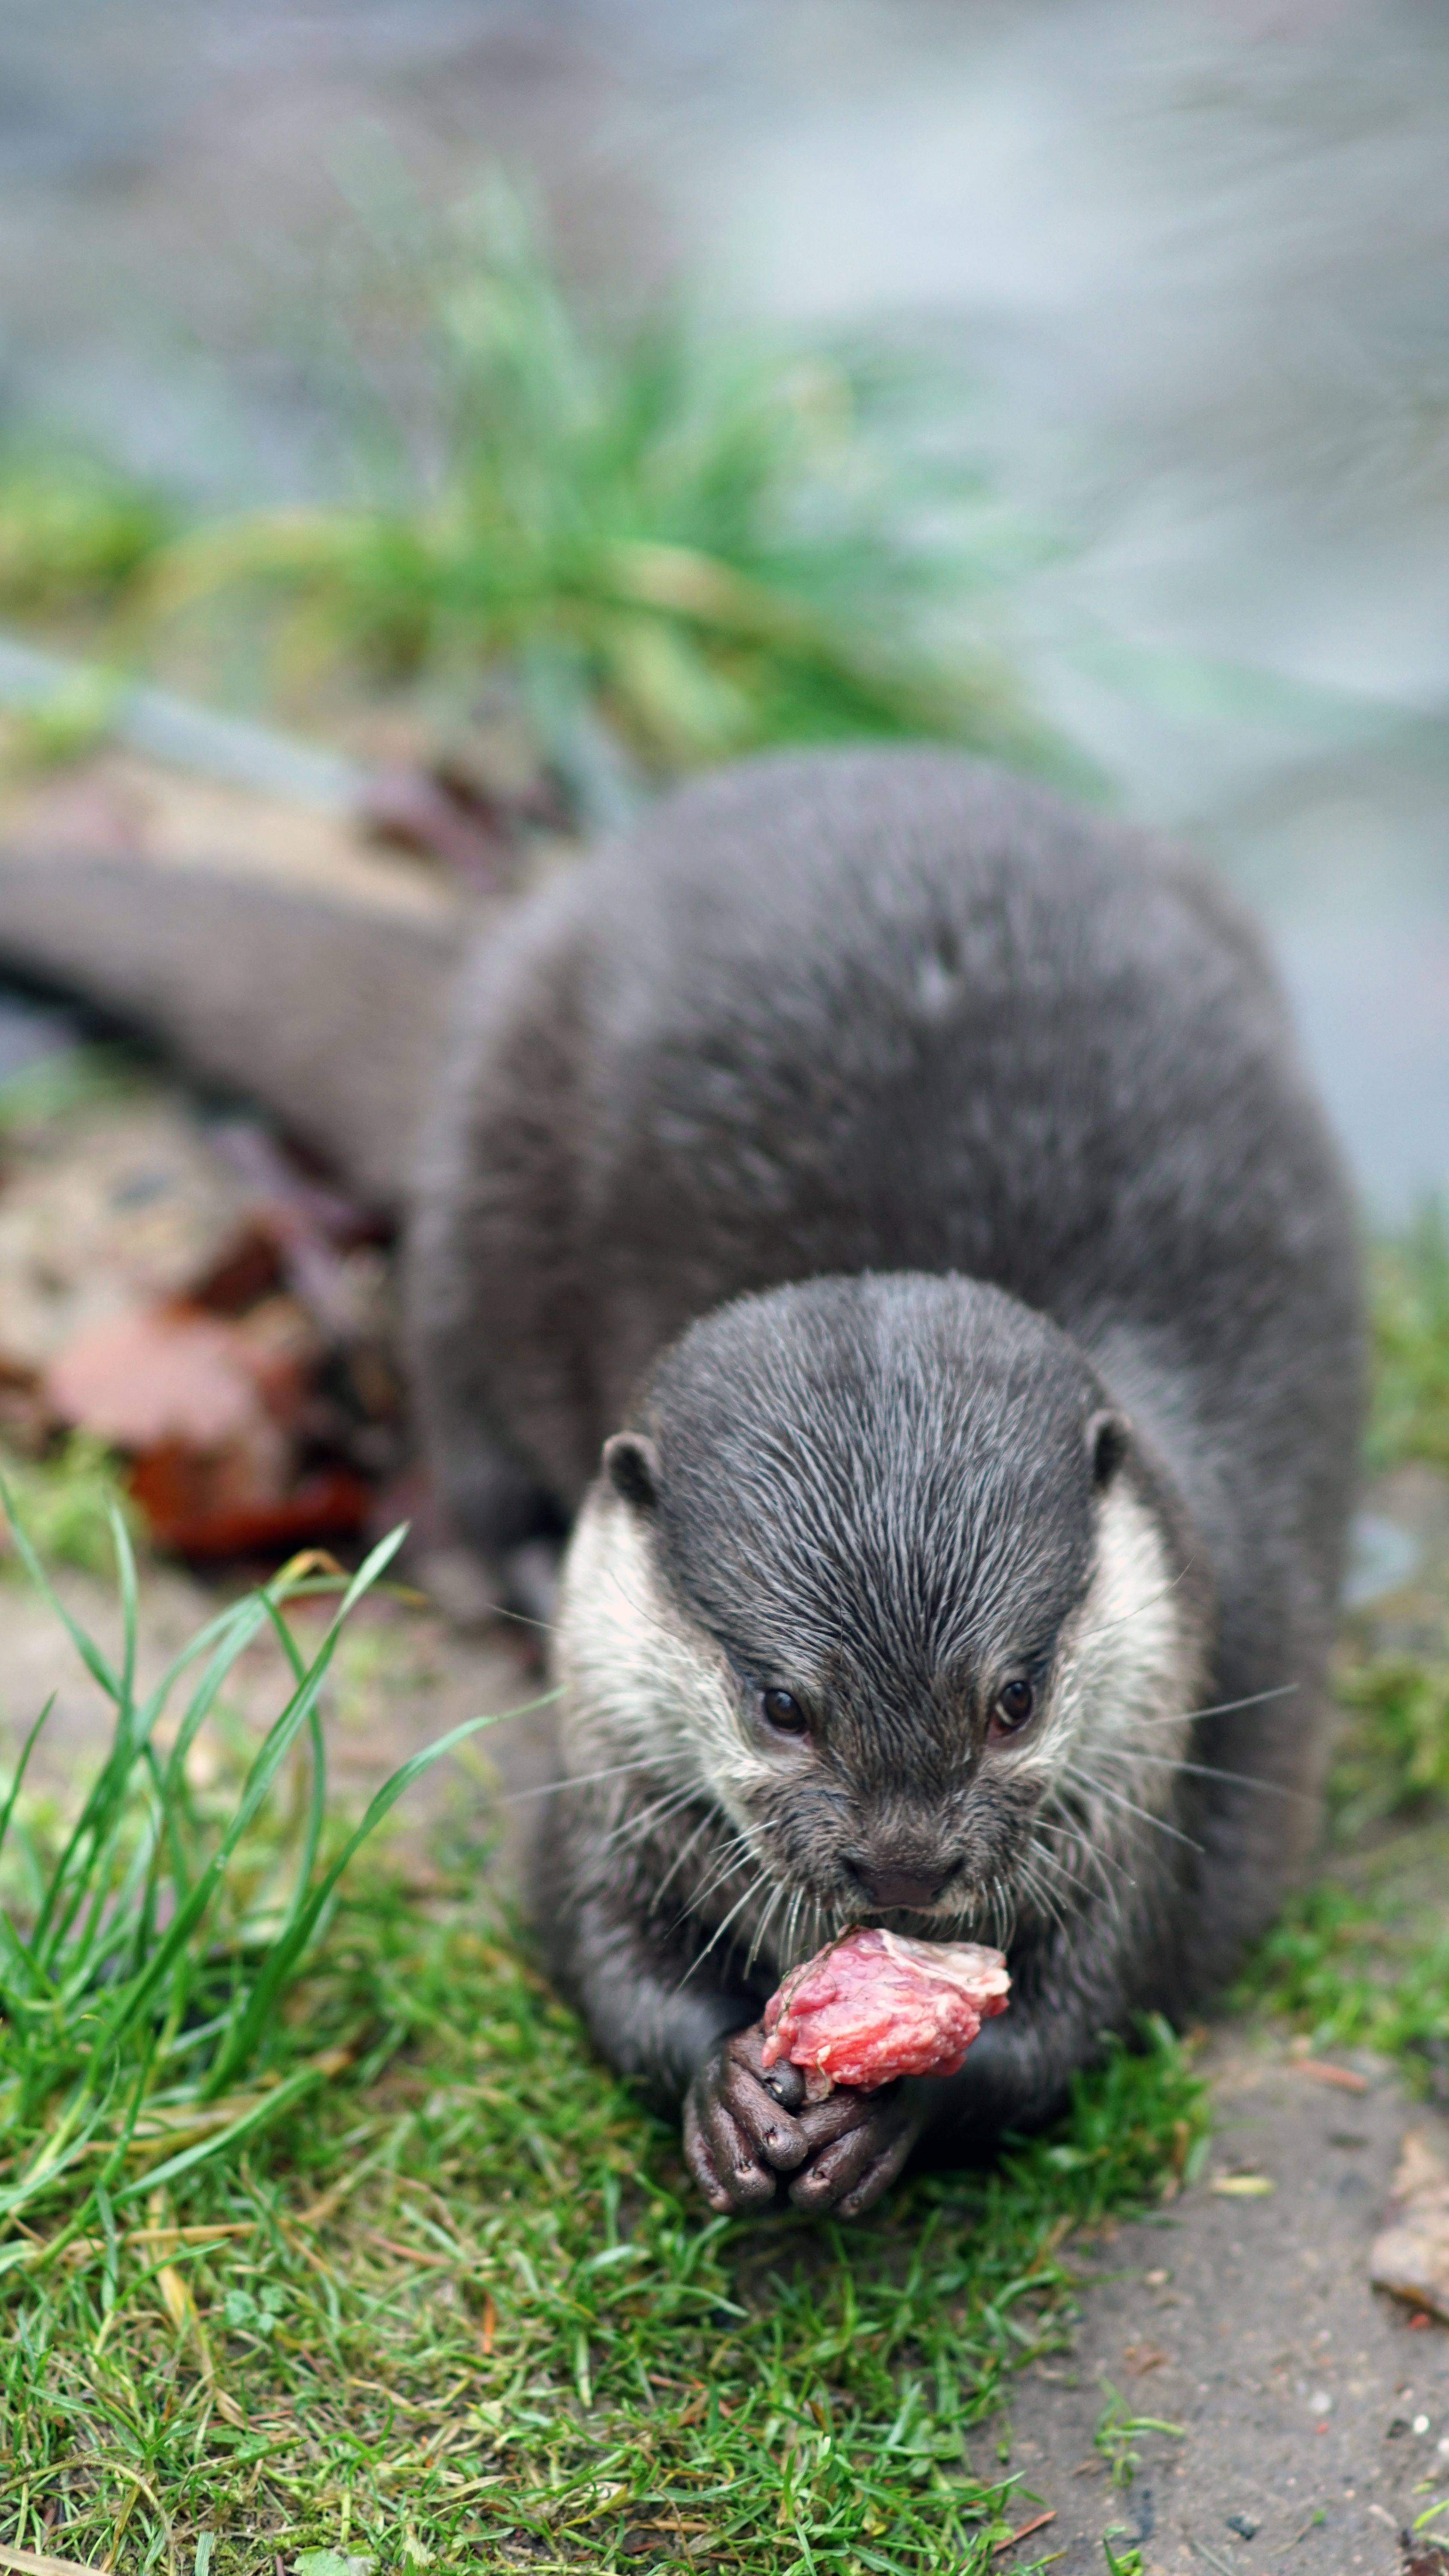
animal, wildlife, zoo, mammal, fish, eat, fauna, feeding, vertebrate, raw, otter, carnivores, wolgast, clawed otter